Jay Freeman

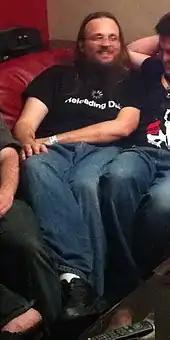
Saurik at Defcon 2011

Freeman studied and graduated with a degree in computer science from the College of Creative Studies at the University of California, Santa Barbara. In 2009, he was a doctoral student in computer science at UCSB.